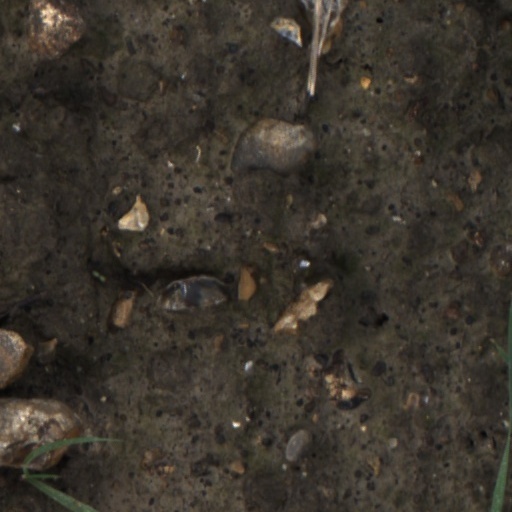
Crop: wheat